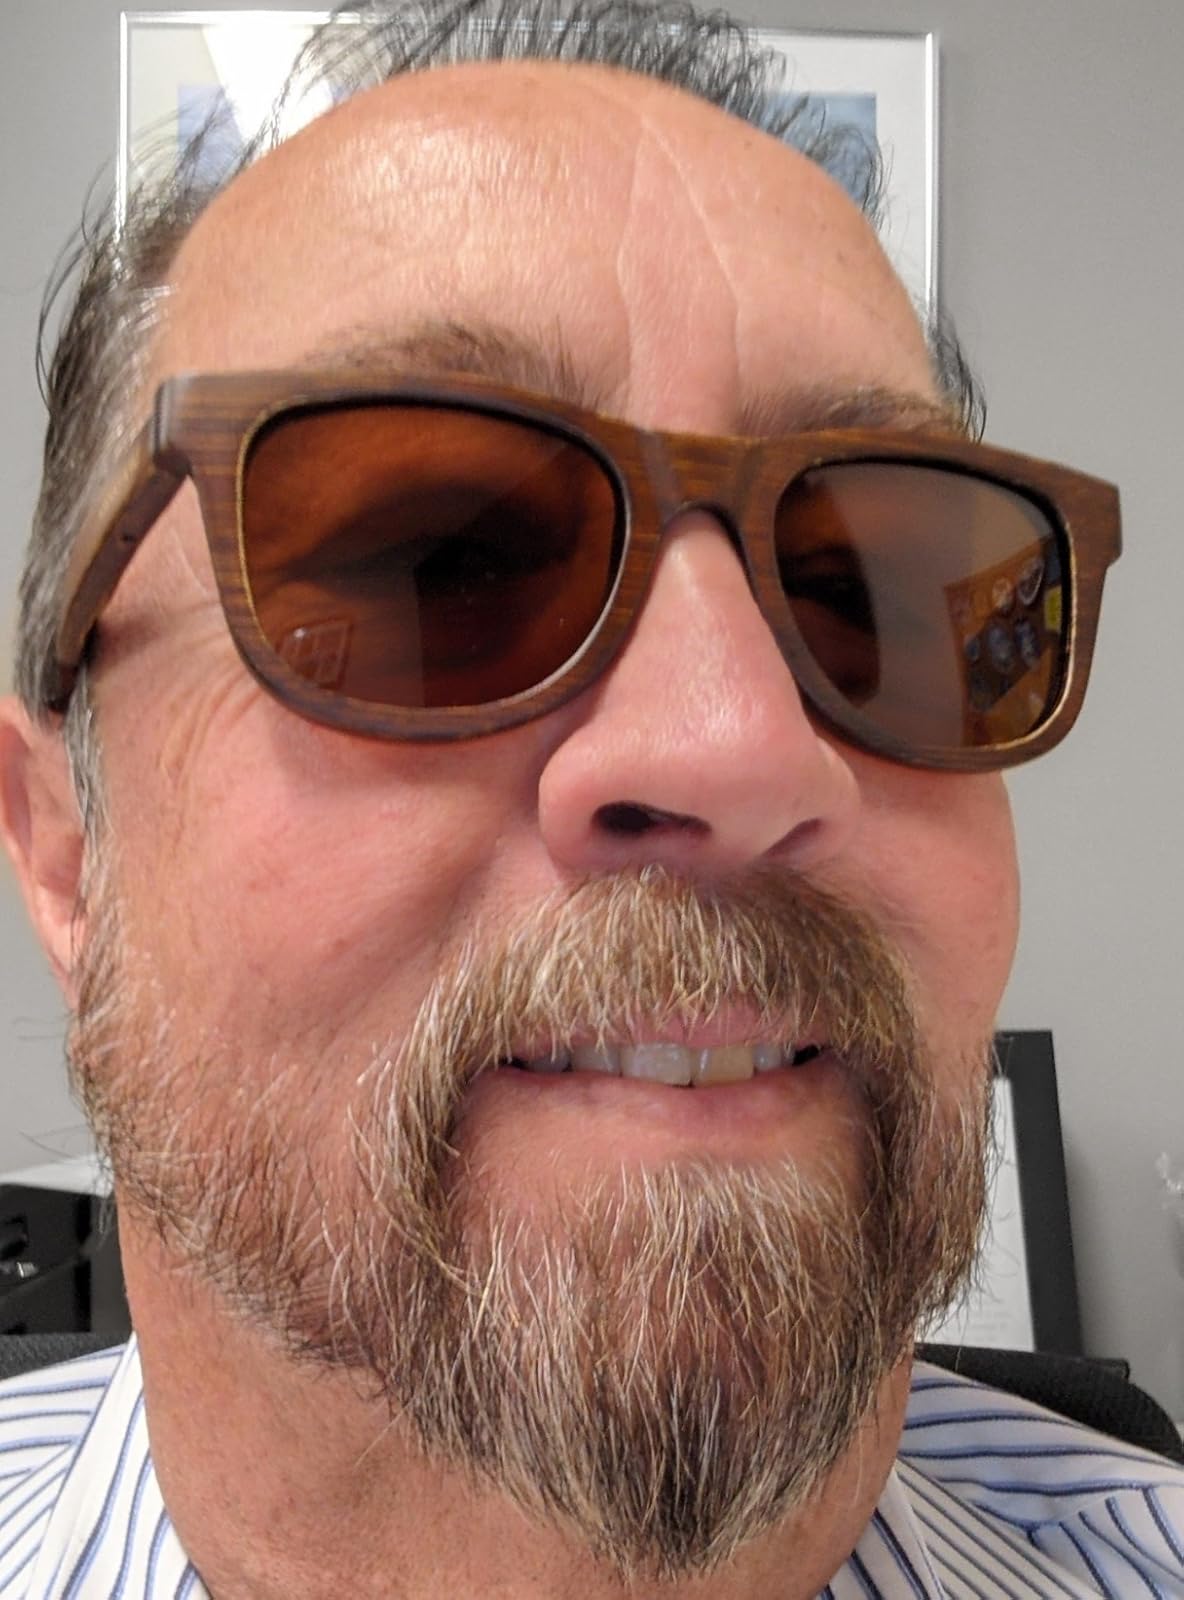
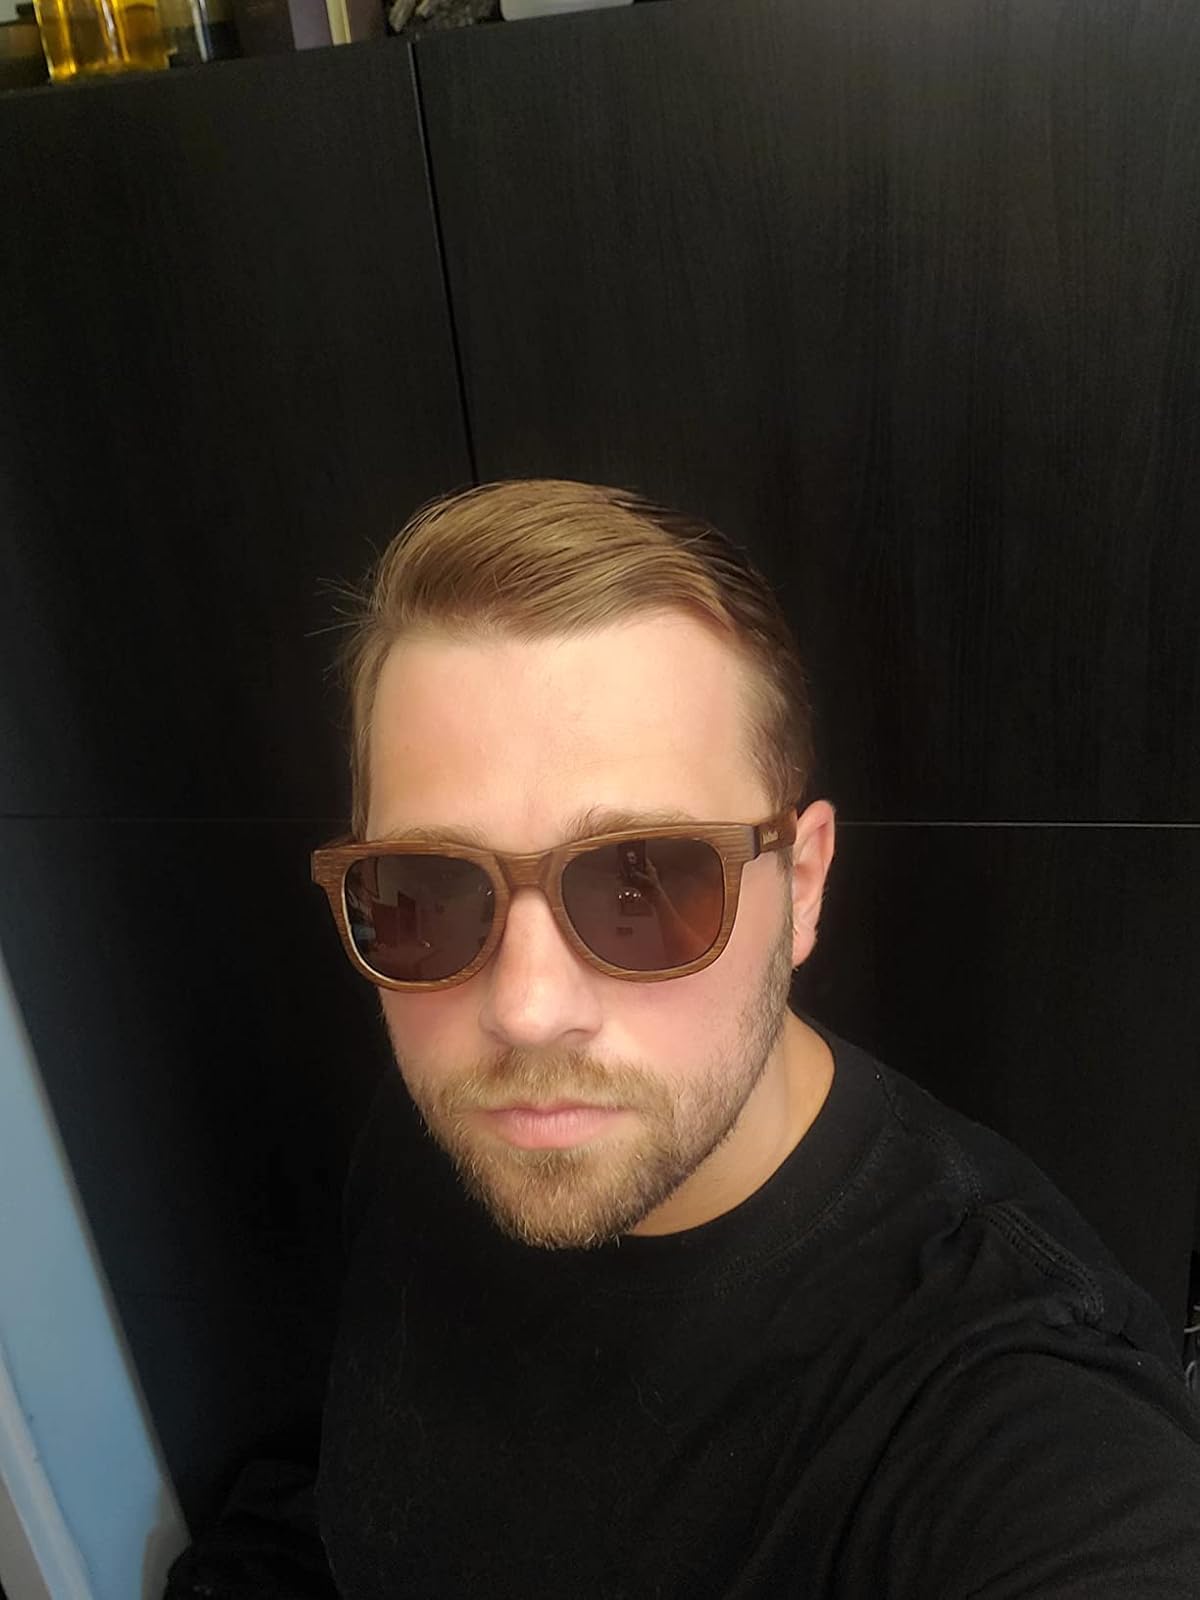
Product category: accessories_sunglasses
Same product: yes